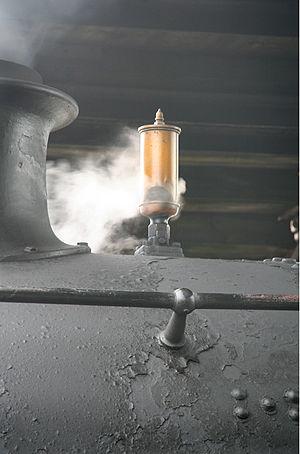
Dans les chemins de fer, un sifflet, ou sifflet à vapeur est un dispositif de signalisation sonore installé sur une locomotive à vapeur et utilisé pour avertir de l'approche d'un train, afin de communiquer avec les personnes situées aux abords des voies ferrées.